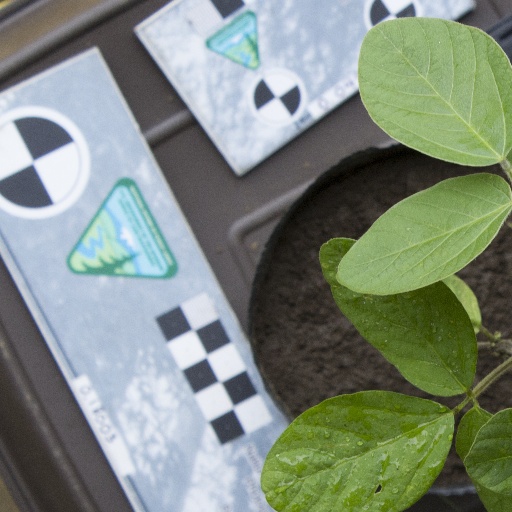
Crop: soybean